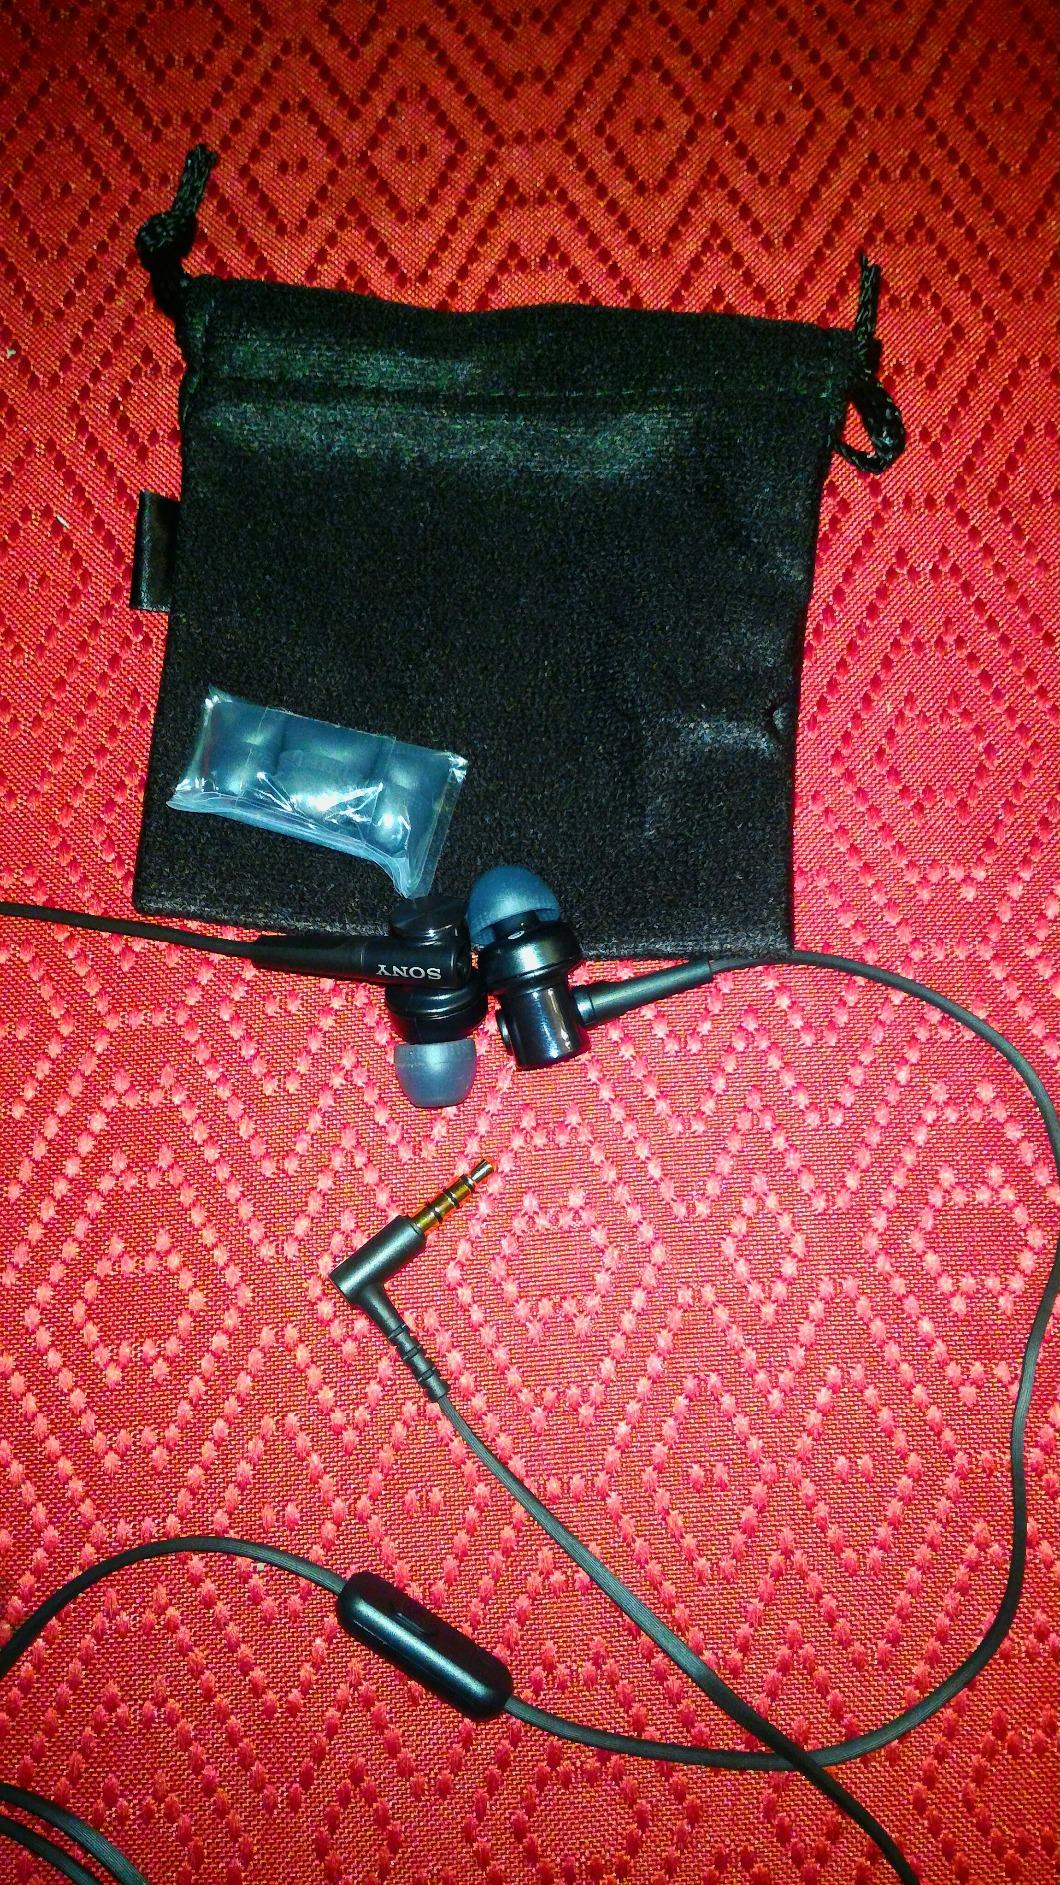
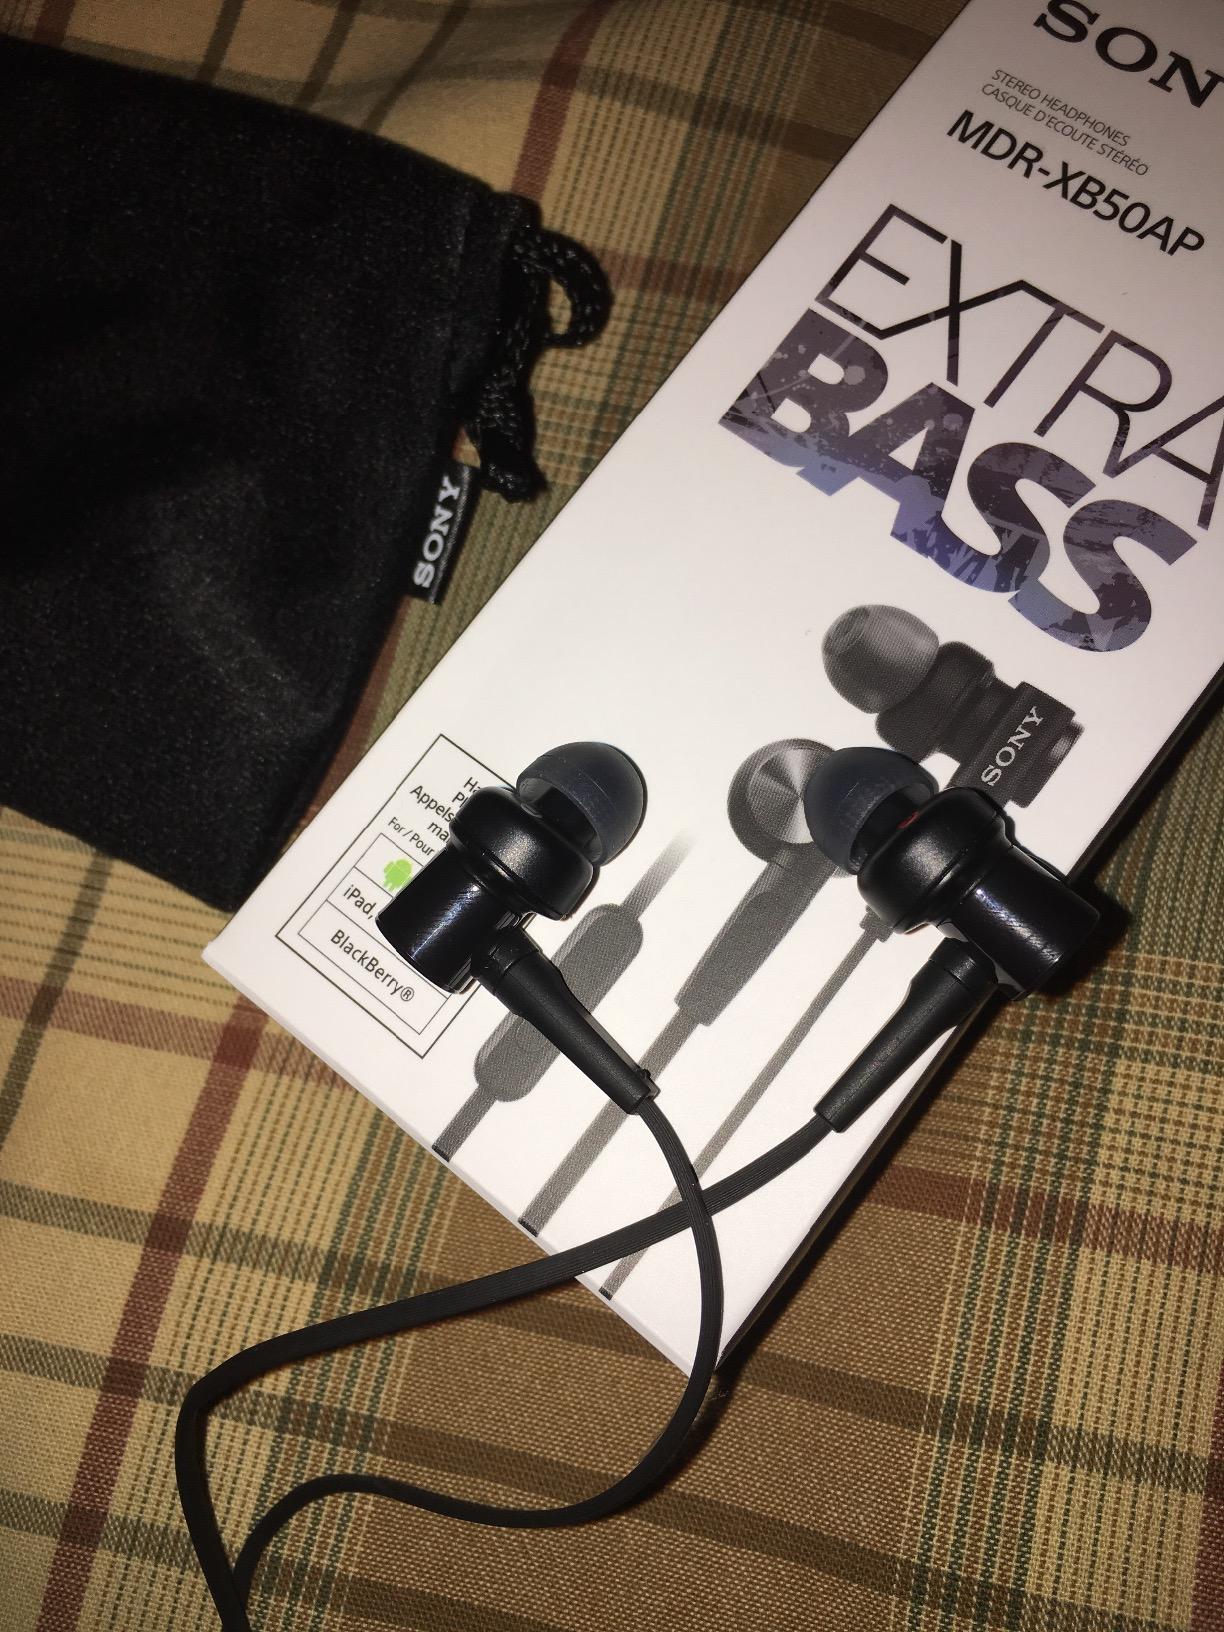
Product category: headphones
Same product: yes